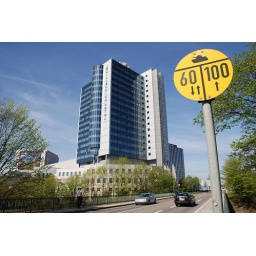
Cool street sign and our hotel in the back.